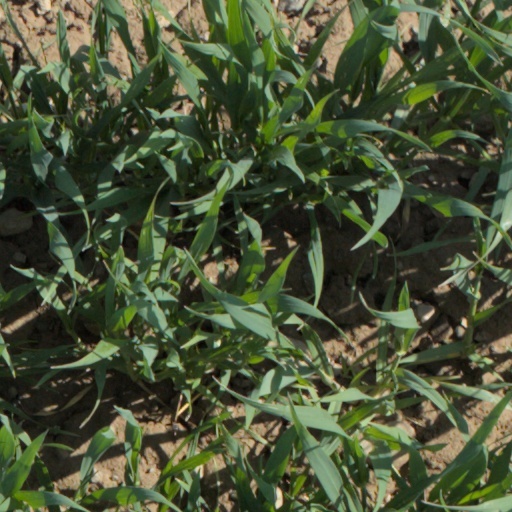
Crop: wheat